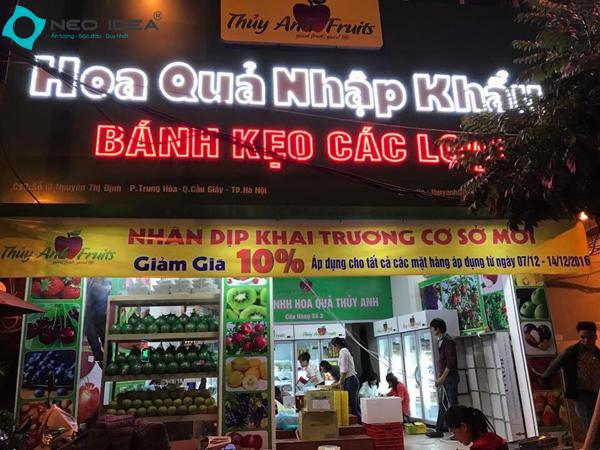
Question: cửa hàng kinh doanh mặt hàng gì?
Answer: hoa quả nhập khẩu và bánh kẹo các loại